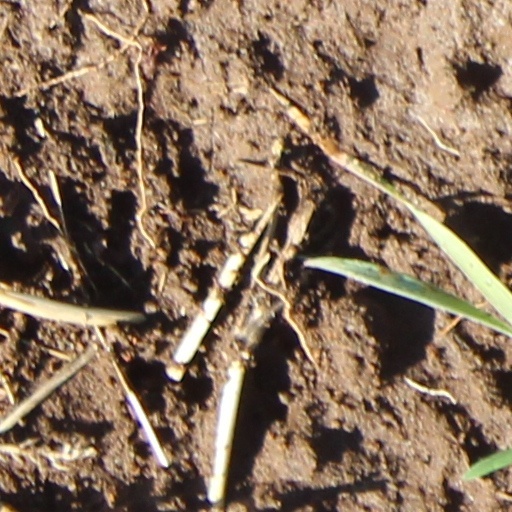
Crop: wheat